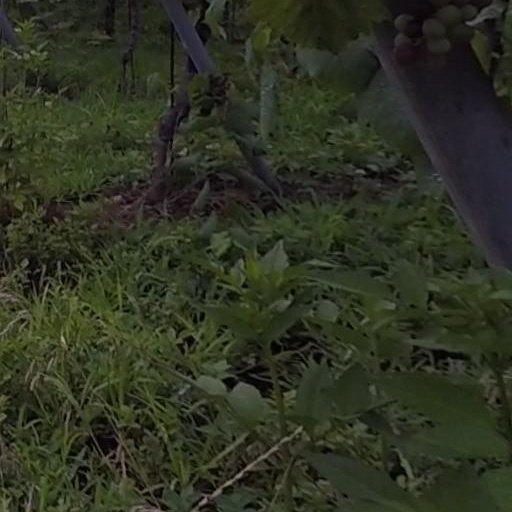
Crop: grape